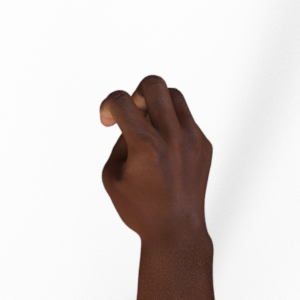
Label: rock